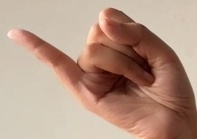
ASL sign: J